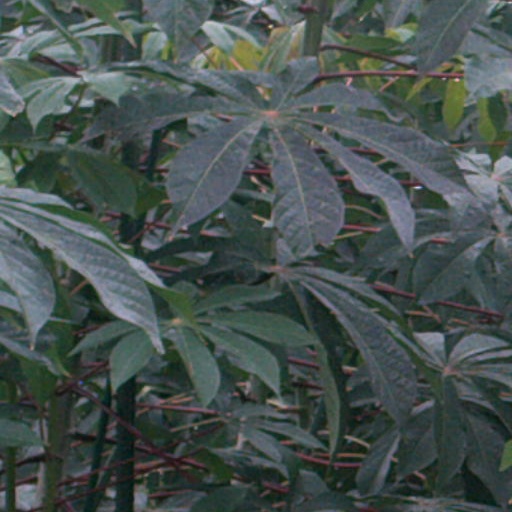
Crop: cassava